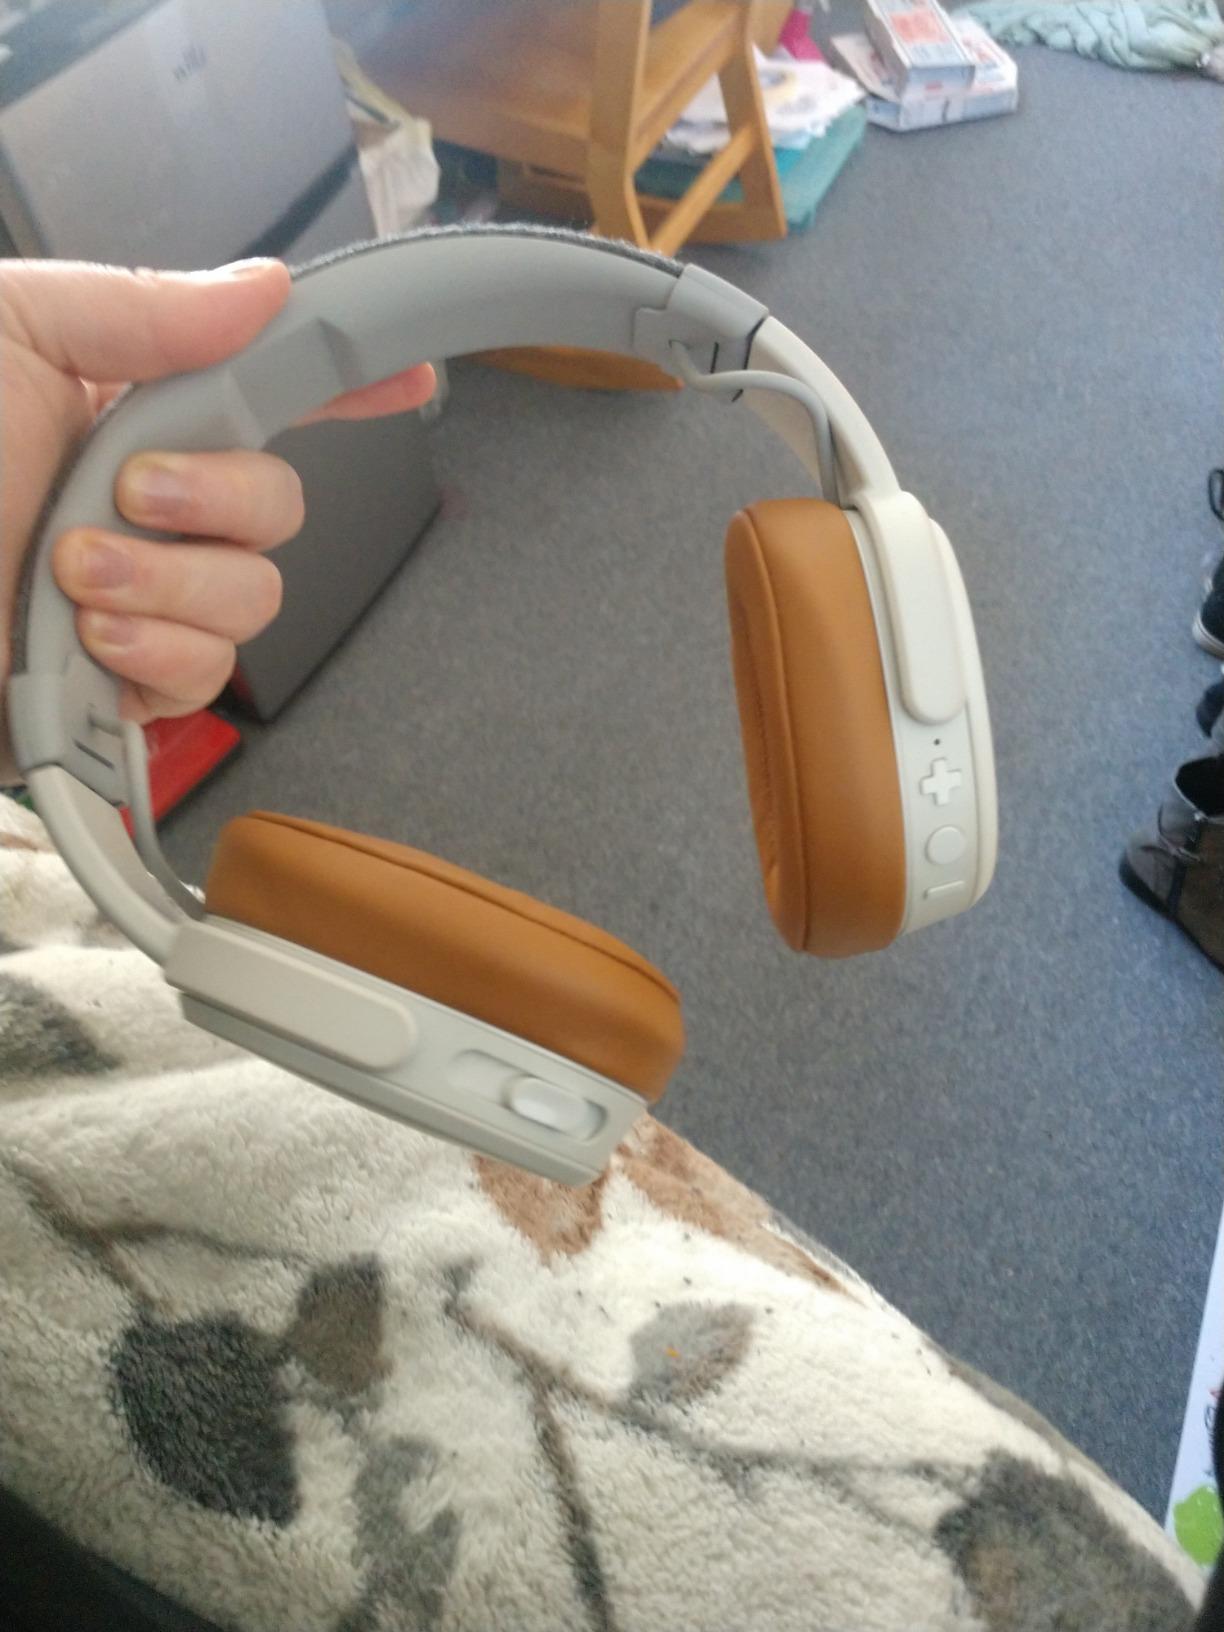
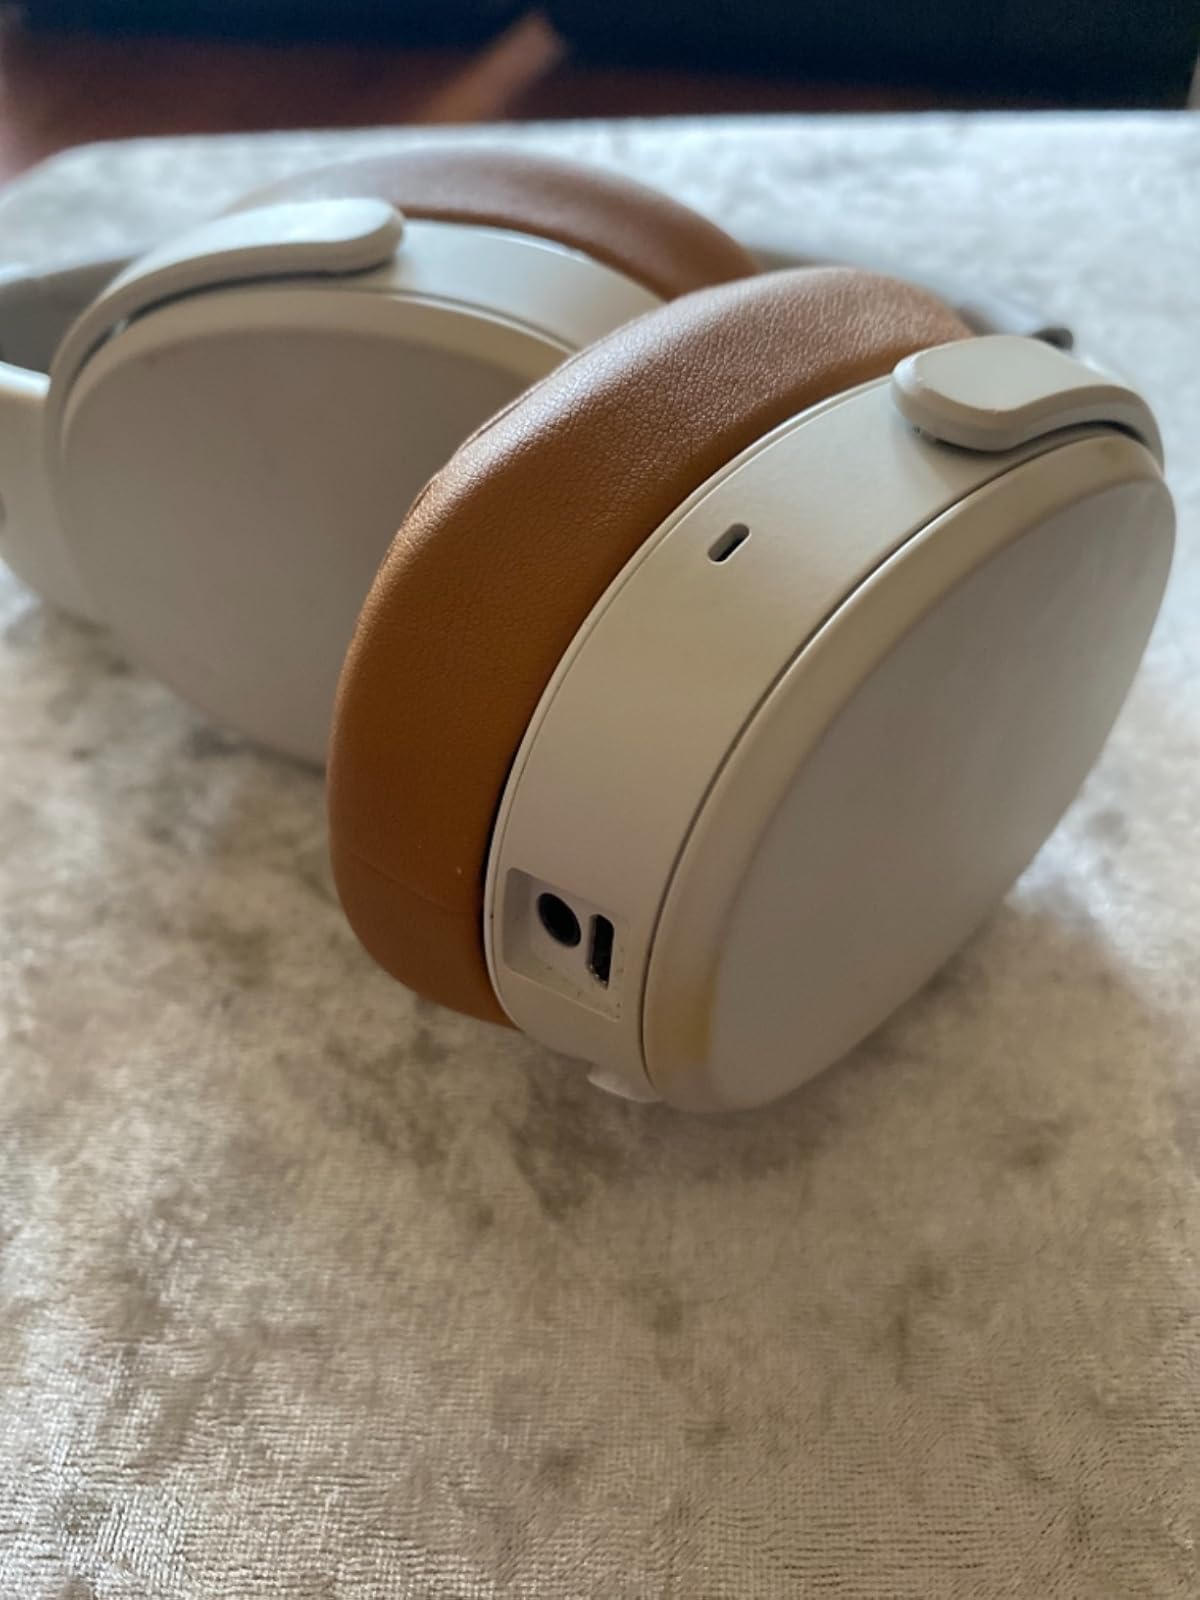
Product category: headphones
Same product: yes